2016 Indonesian Film Festival

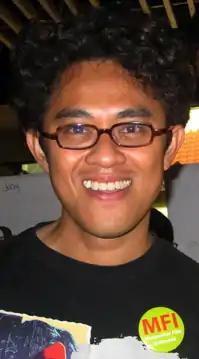
Riri Riza, Best Director winner

The 2016 ceremony was initially set to be held in Jayapura, Papua. However, the plan was cancelled due to financial and technical issues. On 8 September 2016, the committee agreed to hold the ceremony at Ismail Marzuki Park, Central Jakarta.